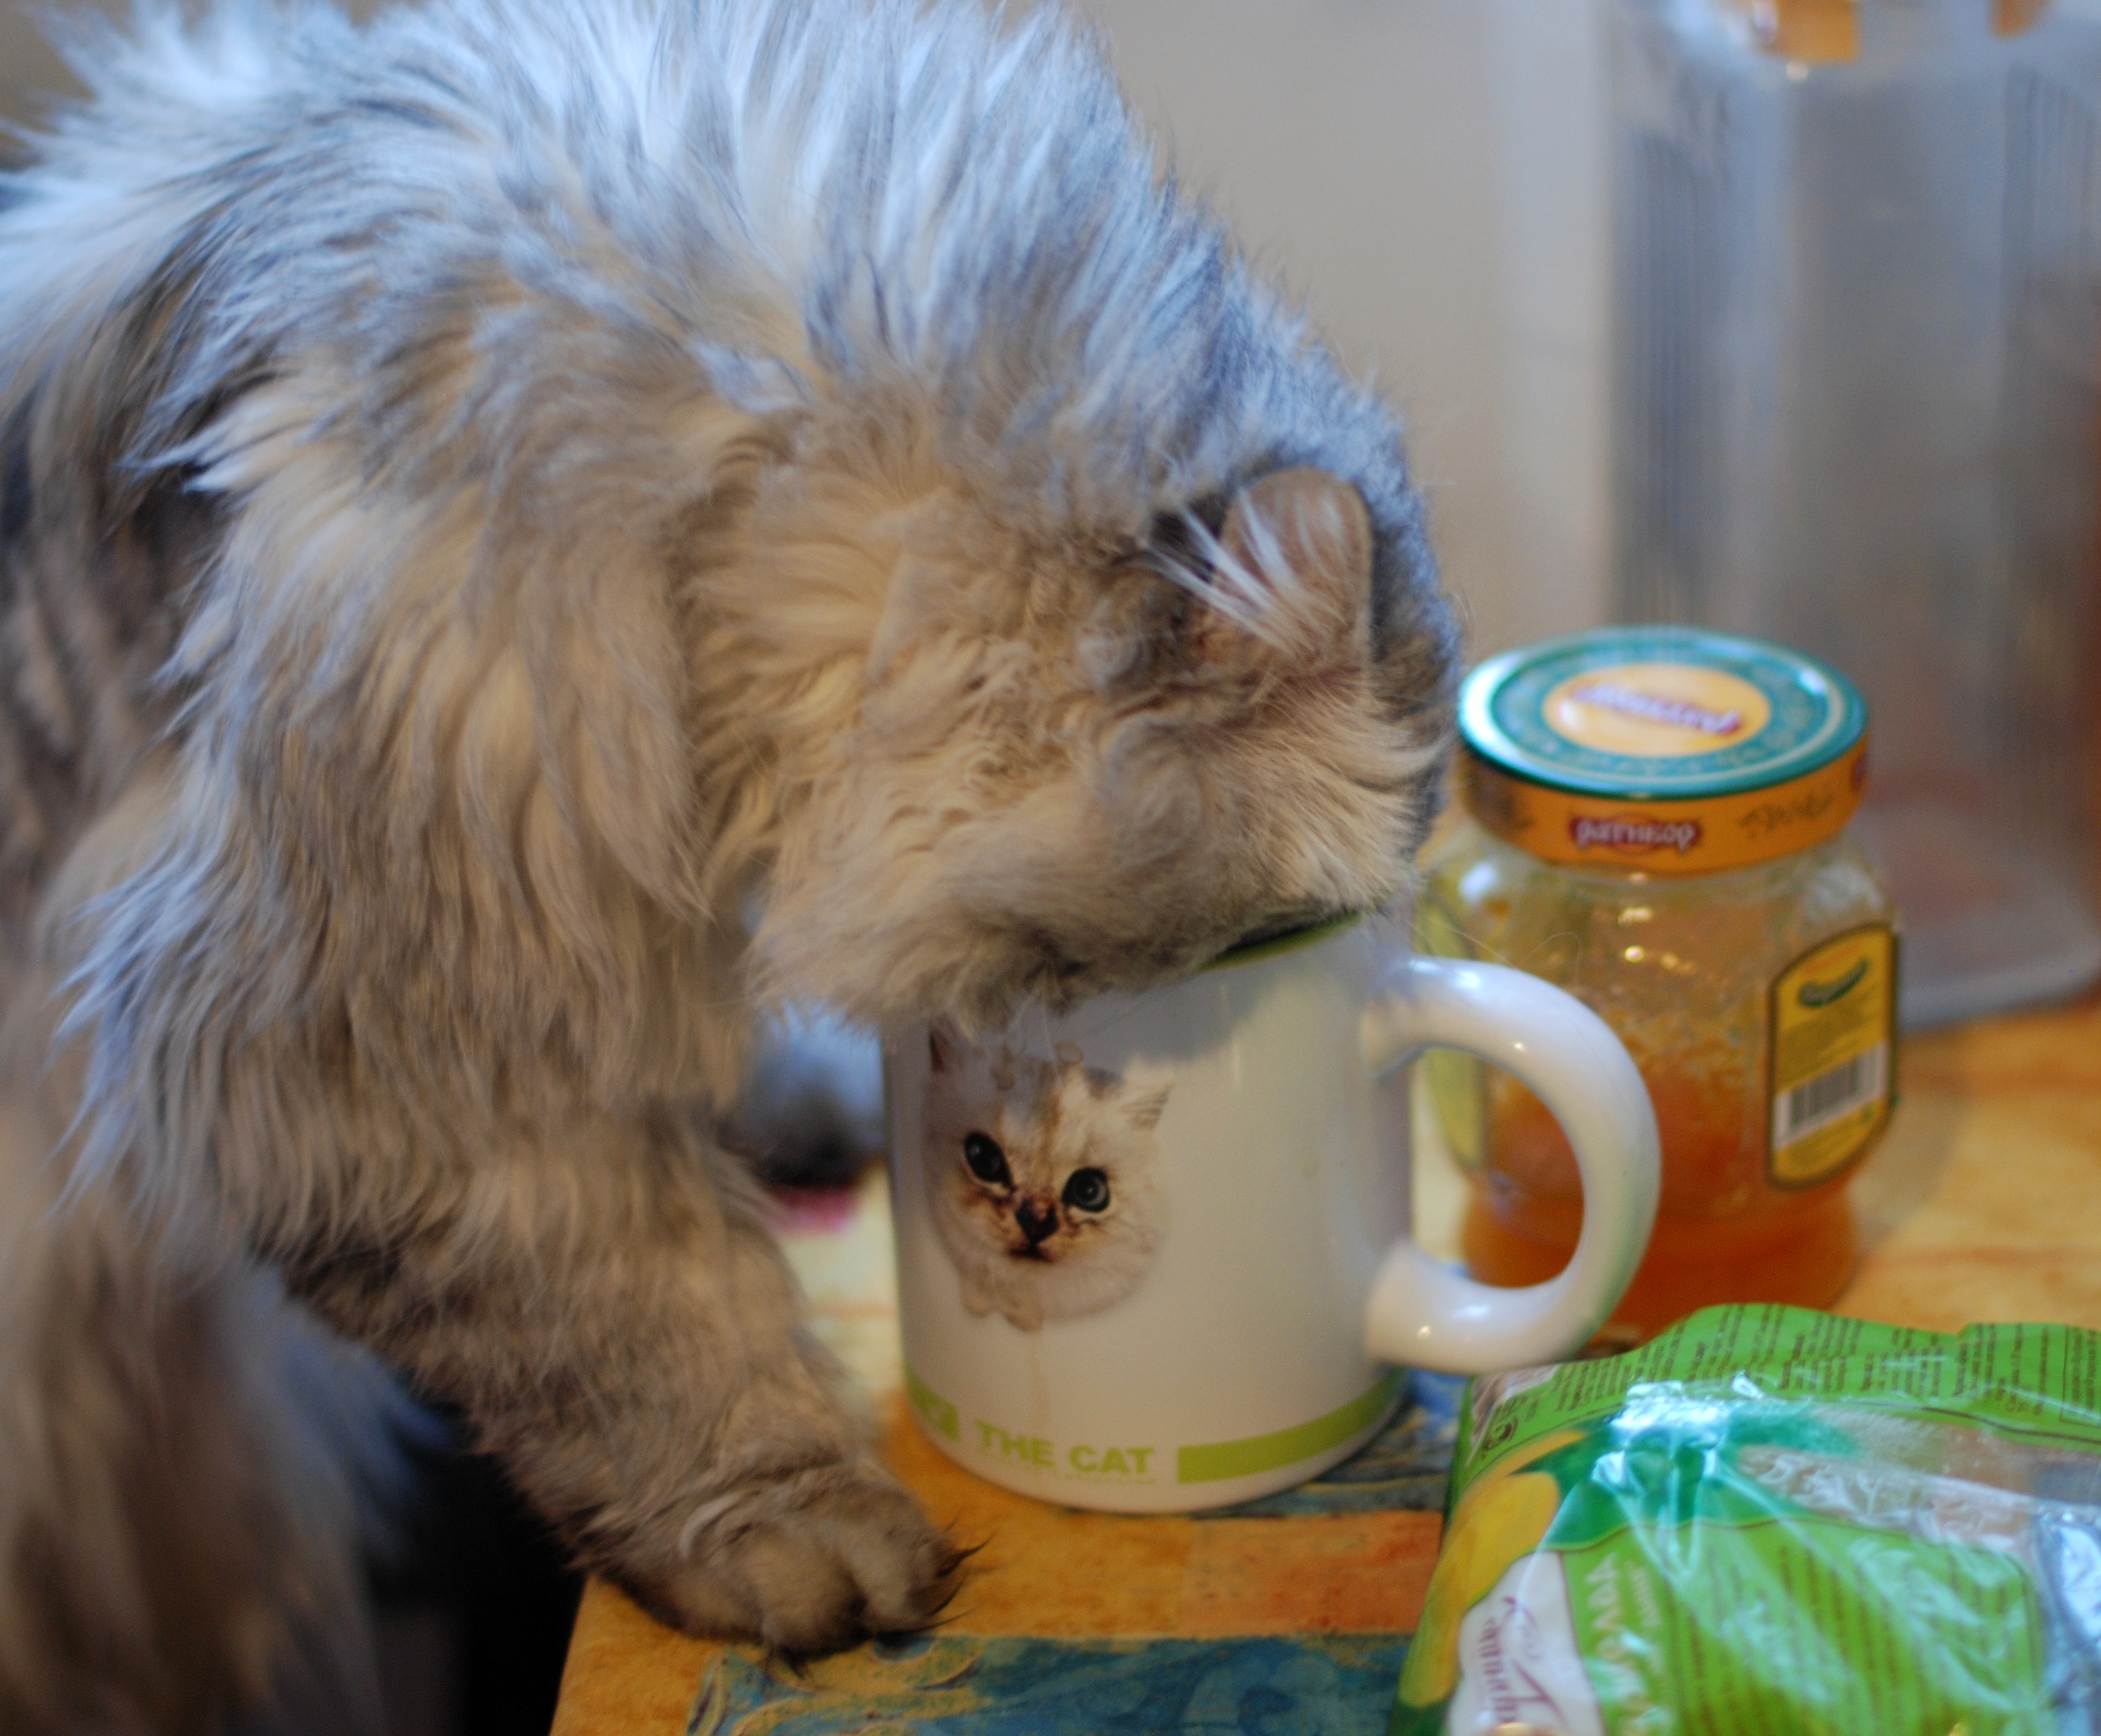
nature, animal, pet, kitten, cat, feline, mammal, nikon, pets, cats, 50mm, animals, vertebrate, chat, moscow, gato, nikkor, russia, d80, chats, afsnikkor50mmf14g, moskau, nikond80, moscou, marcello, persian, chinchilla, f14g, 50mmf14g, small to medium sized cats, cat like mammal